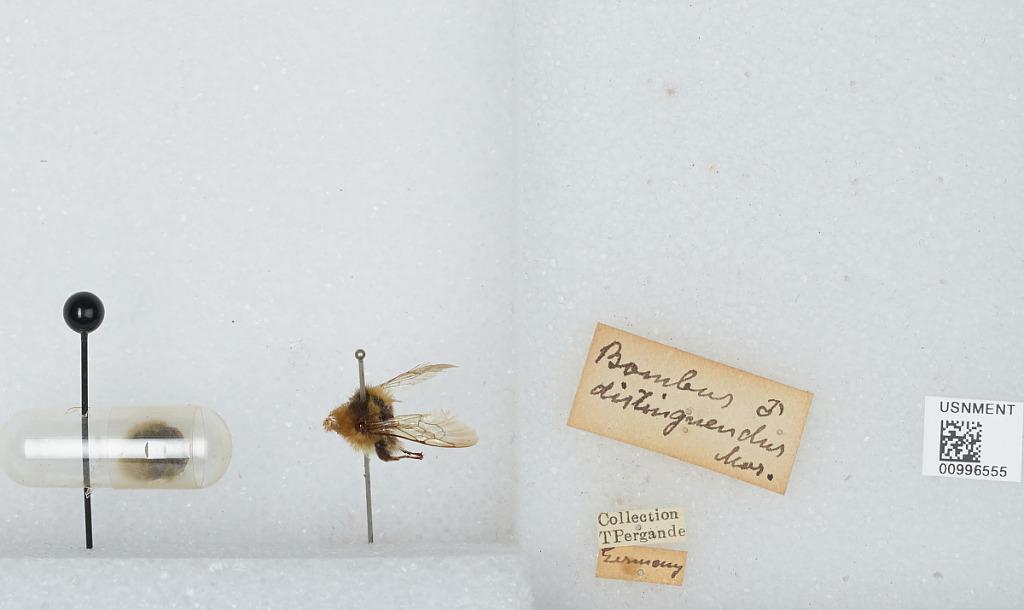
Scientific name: Bombus (Subterraneobombus) distinguendus Morawitz
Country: Germany